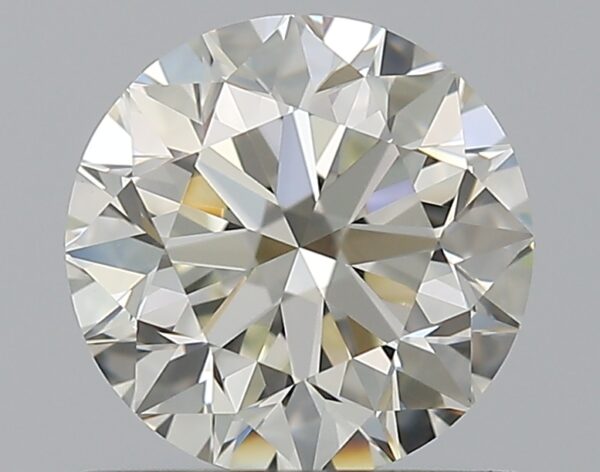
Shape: round
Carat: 0.9
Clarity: VVS1
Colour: K
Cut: VG
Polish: EX
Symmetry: EX
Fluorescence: M
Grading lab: GIA
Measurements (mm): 6.02 x 6.06 x 3.86